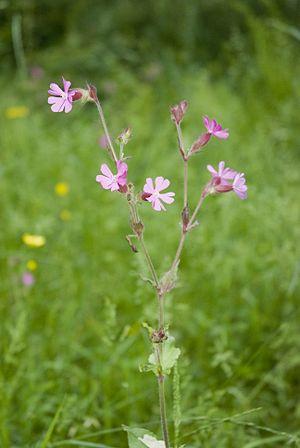
Silene dioica Forêt domaniale de Saint-Michel (Aisne), France
L'inflorescence est la disposition des fleurs sur la tige d’une plante à fleur. Cette disposition, dont le motif s'apparente à une fractale, est souvent caractéristique d’une famille, par exemple le spadice des Aracées, et lui a parfois donné son nom : l'ombelle est l'inflorescence typique des Ombellifères, le capitule celle des Composées.